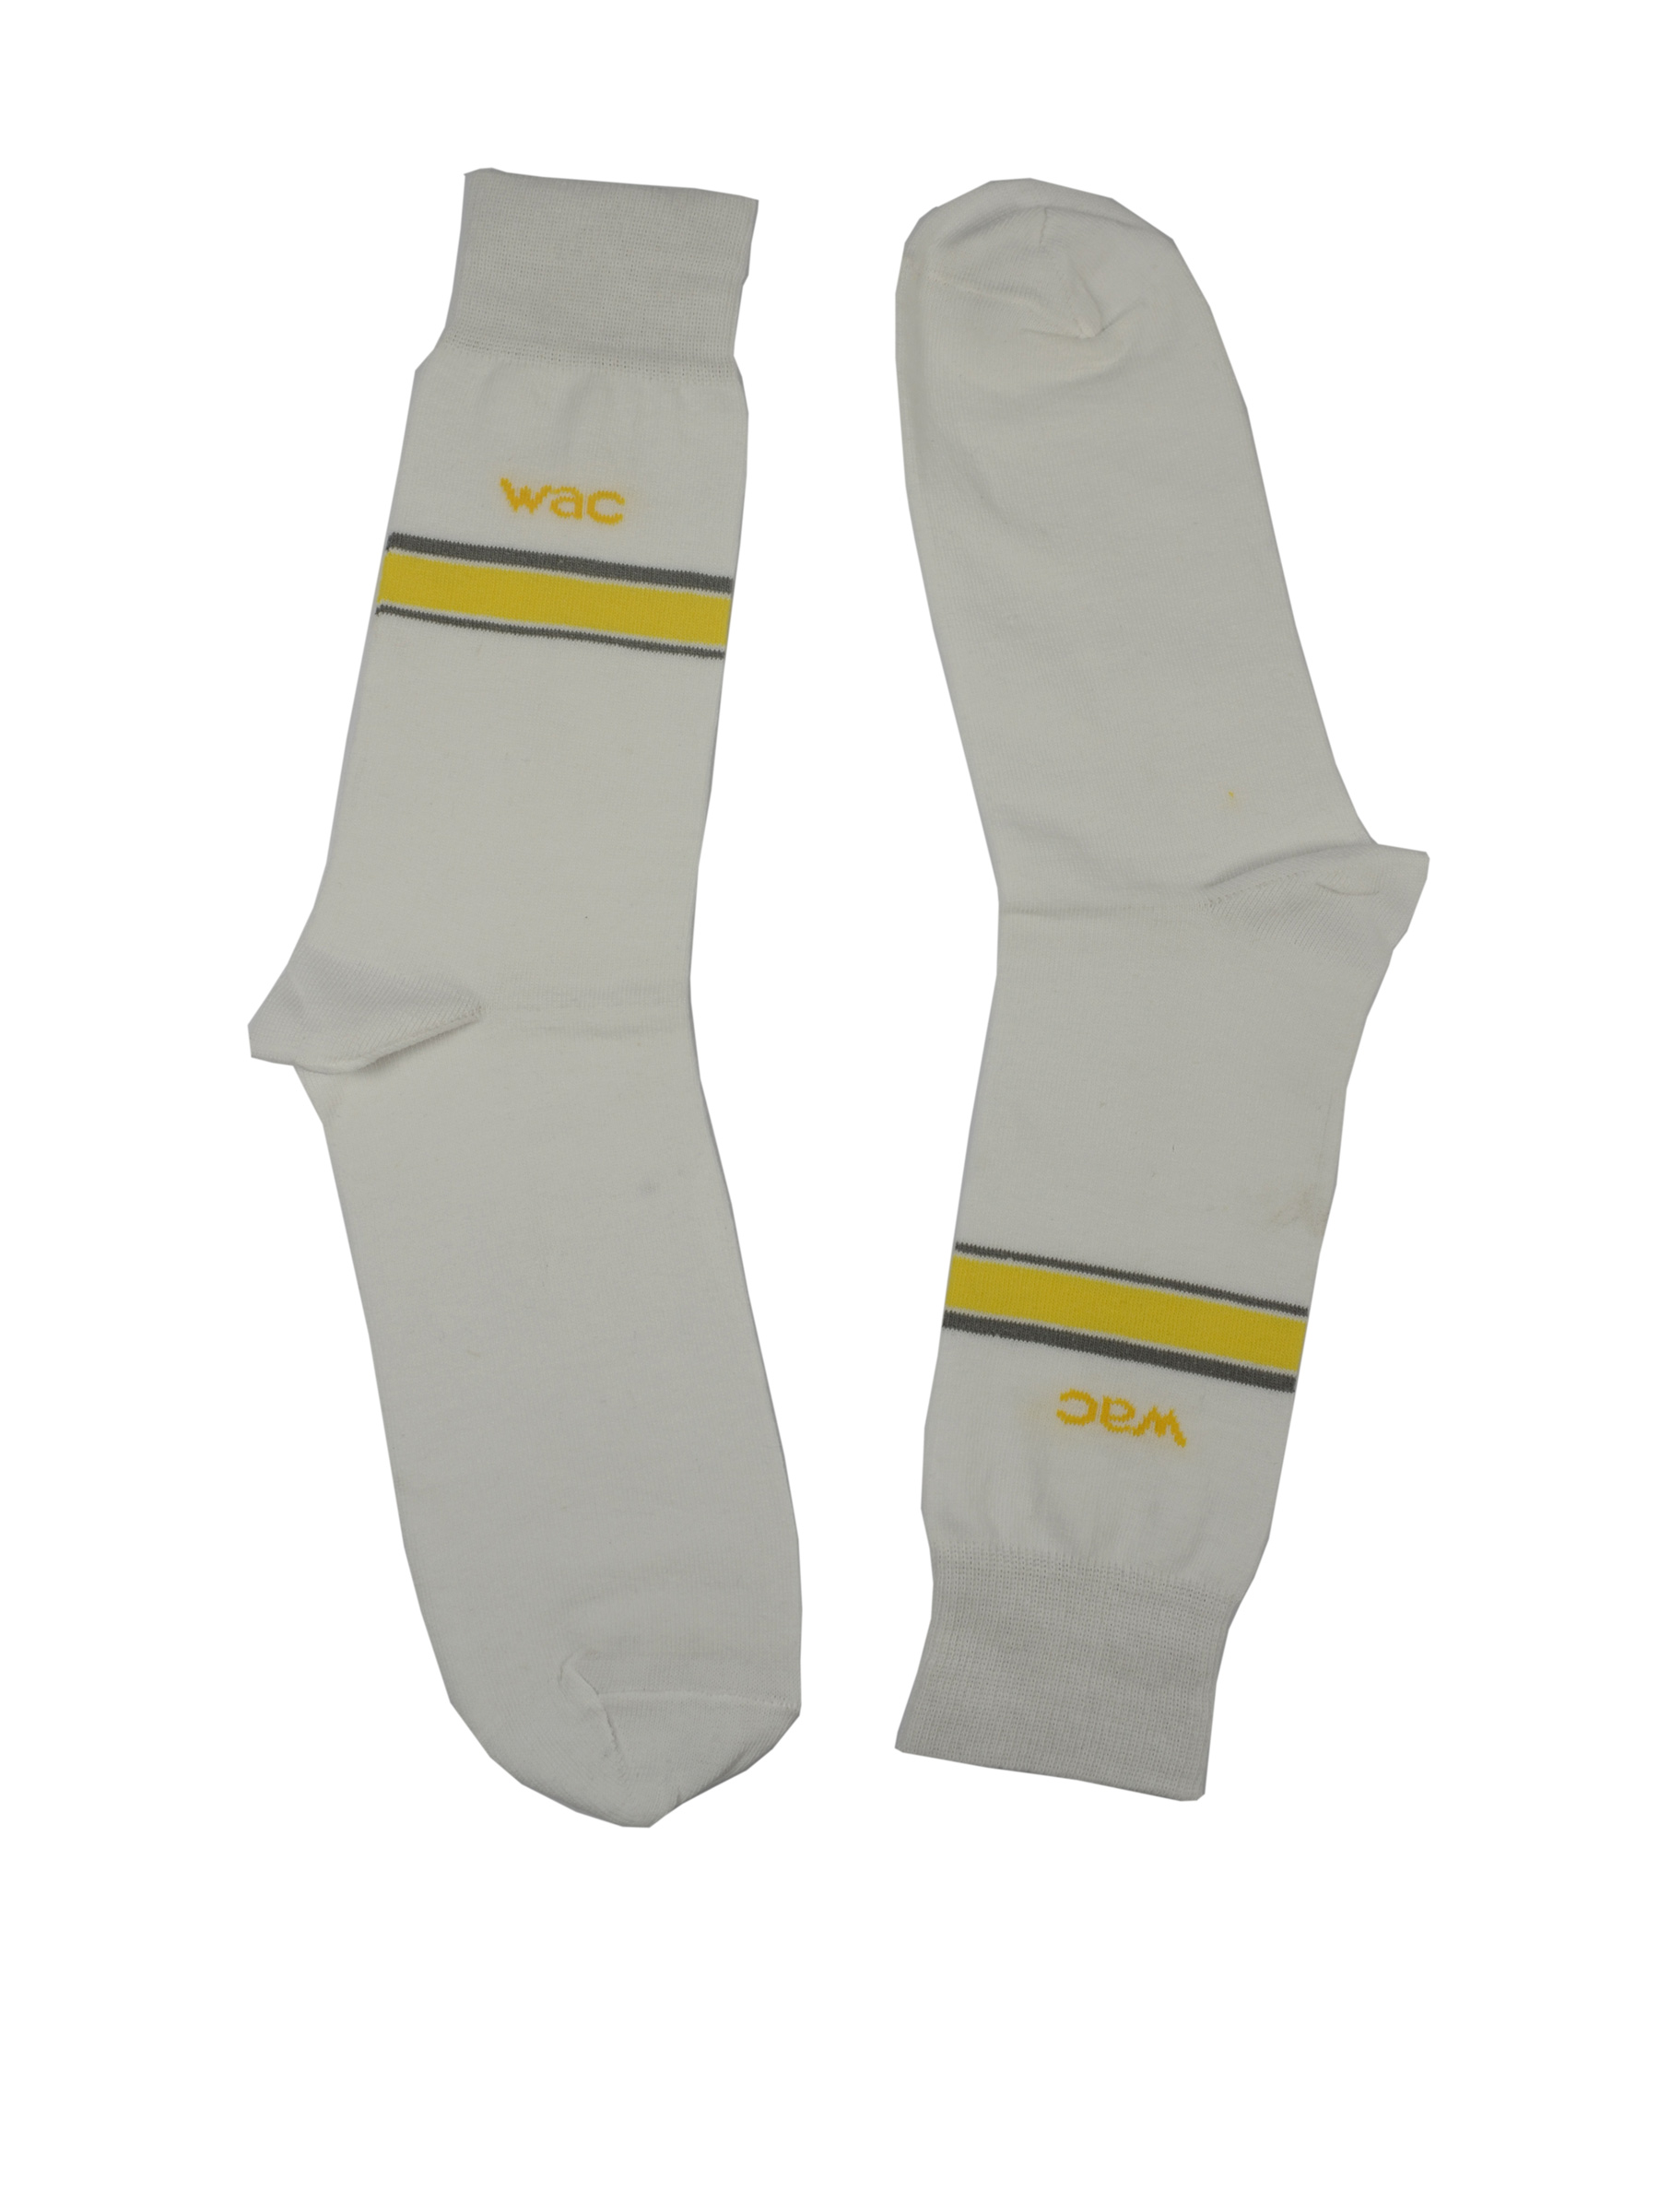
Wrangler Men's White Crew Length Socks
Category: Accessories / Socks / Socks
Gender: Men
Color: White
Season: Summer 2016
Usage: Casual